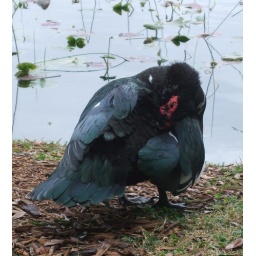
Grooming by the lakeside :) Very handsome duck with green feathers!